Rooftopping

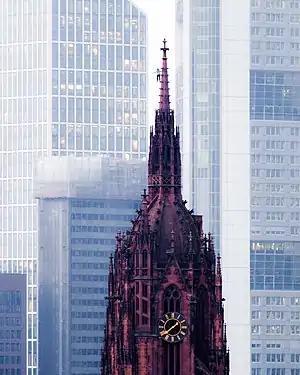
A rooftopper on top of Frankfurt Cathedral

Rooftopping, sometimes called roofing (or climbing), refers to the (typically illegal) unsecured ascent of rooftops, skyscrapers, towers, cranes, antennas, smokestacks, or other tall structures. Rooftoppers usually take photos or videos of their climbs.